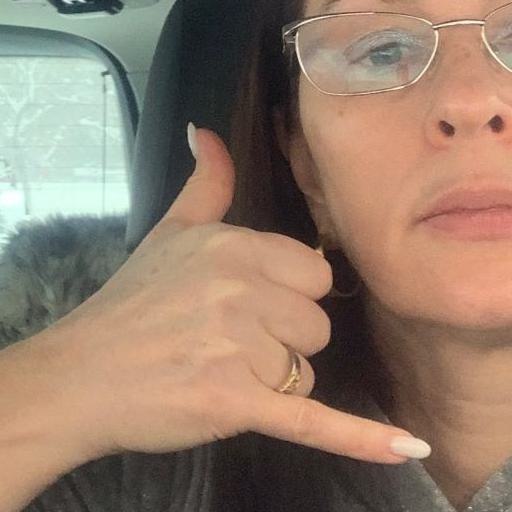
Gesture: call